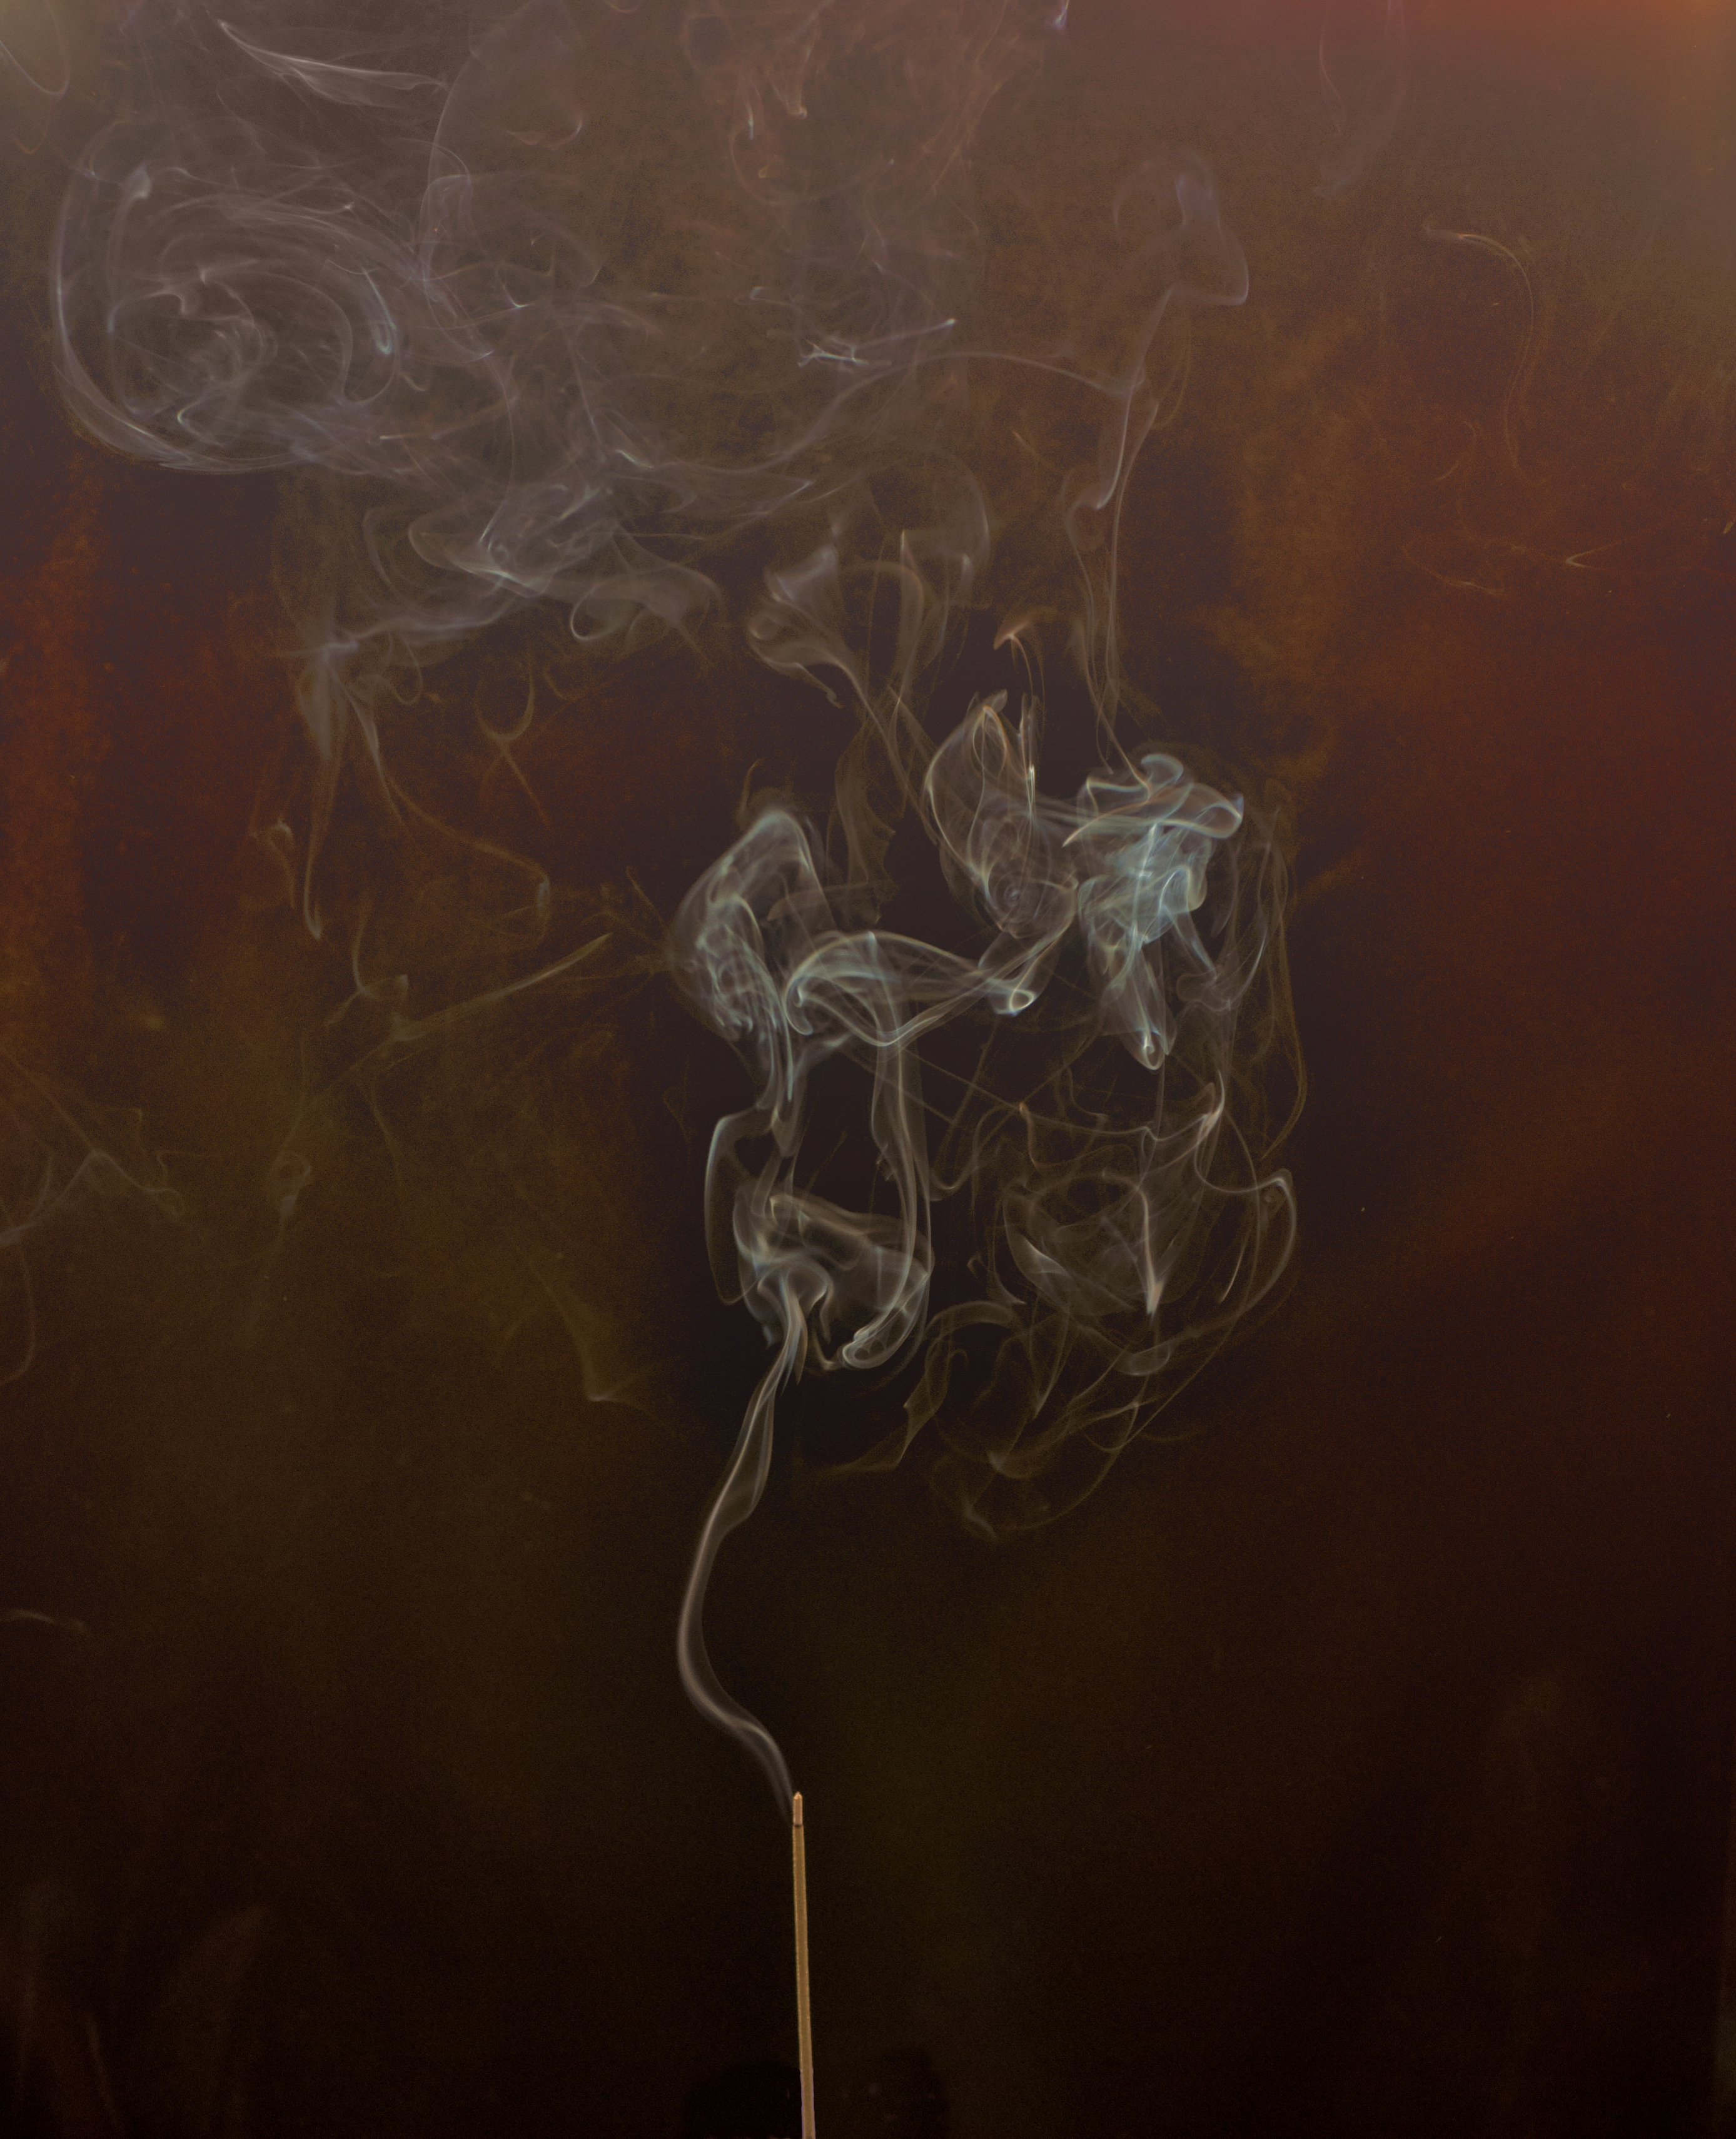
light, smoke, reflection, darkness, painting, art, computer wallpaper